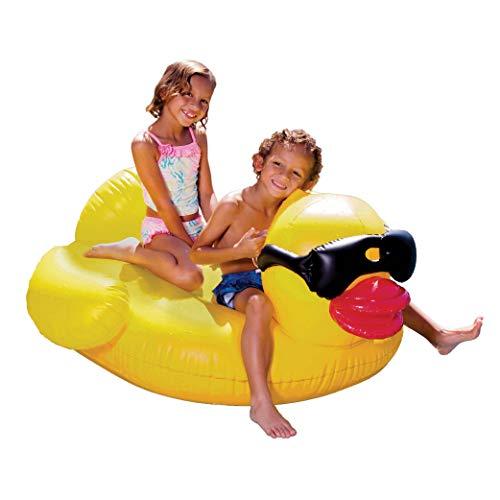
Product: GAME Large Derby Duck, Inflatable Pool Float, Balloon Animal Pool Float, Durable Vinyl, Quick-Fill Valves, 175-Pound Capacity, 2 Handles, 48” L x 44” W x 27” T
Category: Toys & Games | Sports & Outdoor Play | Pools & Water Toys | Pool Rafts & Inflatable Ride-ons
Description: Kids love this fun ducky with the cool shades There is a Derby Duck inflatable for every member of your family, no matter how big or small.
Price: $27.99